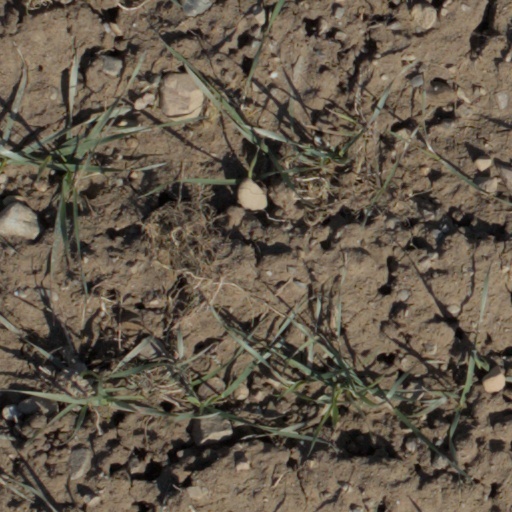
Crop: wheat